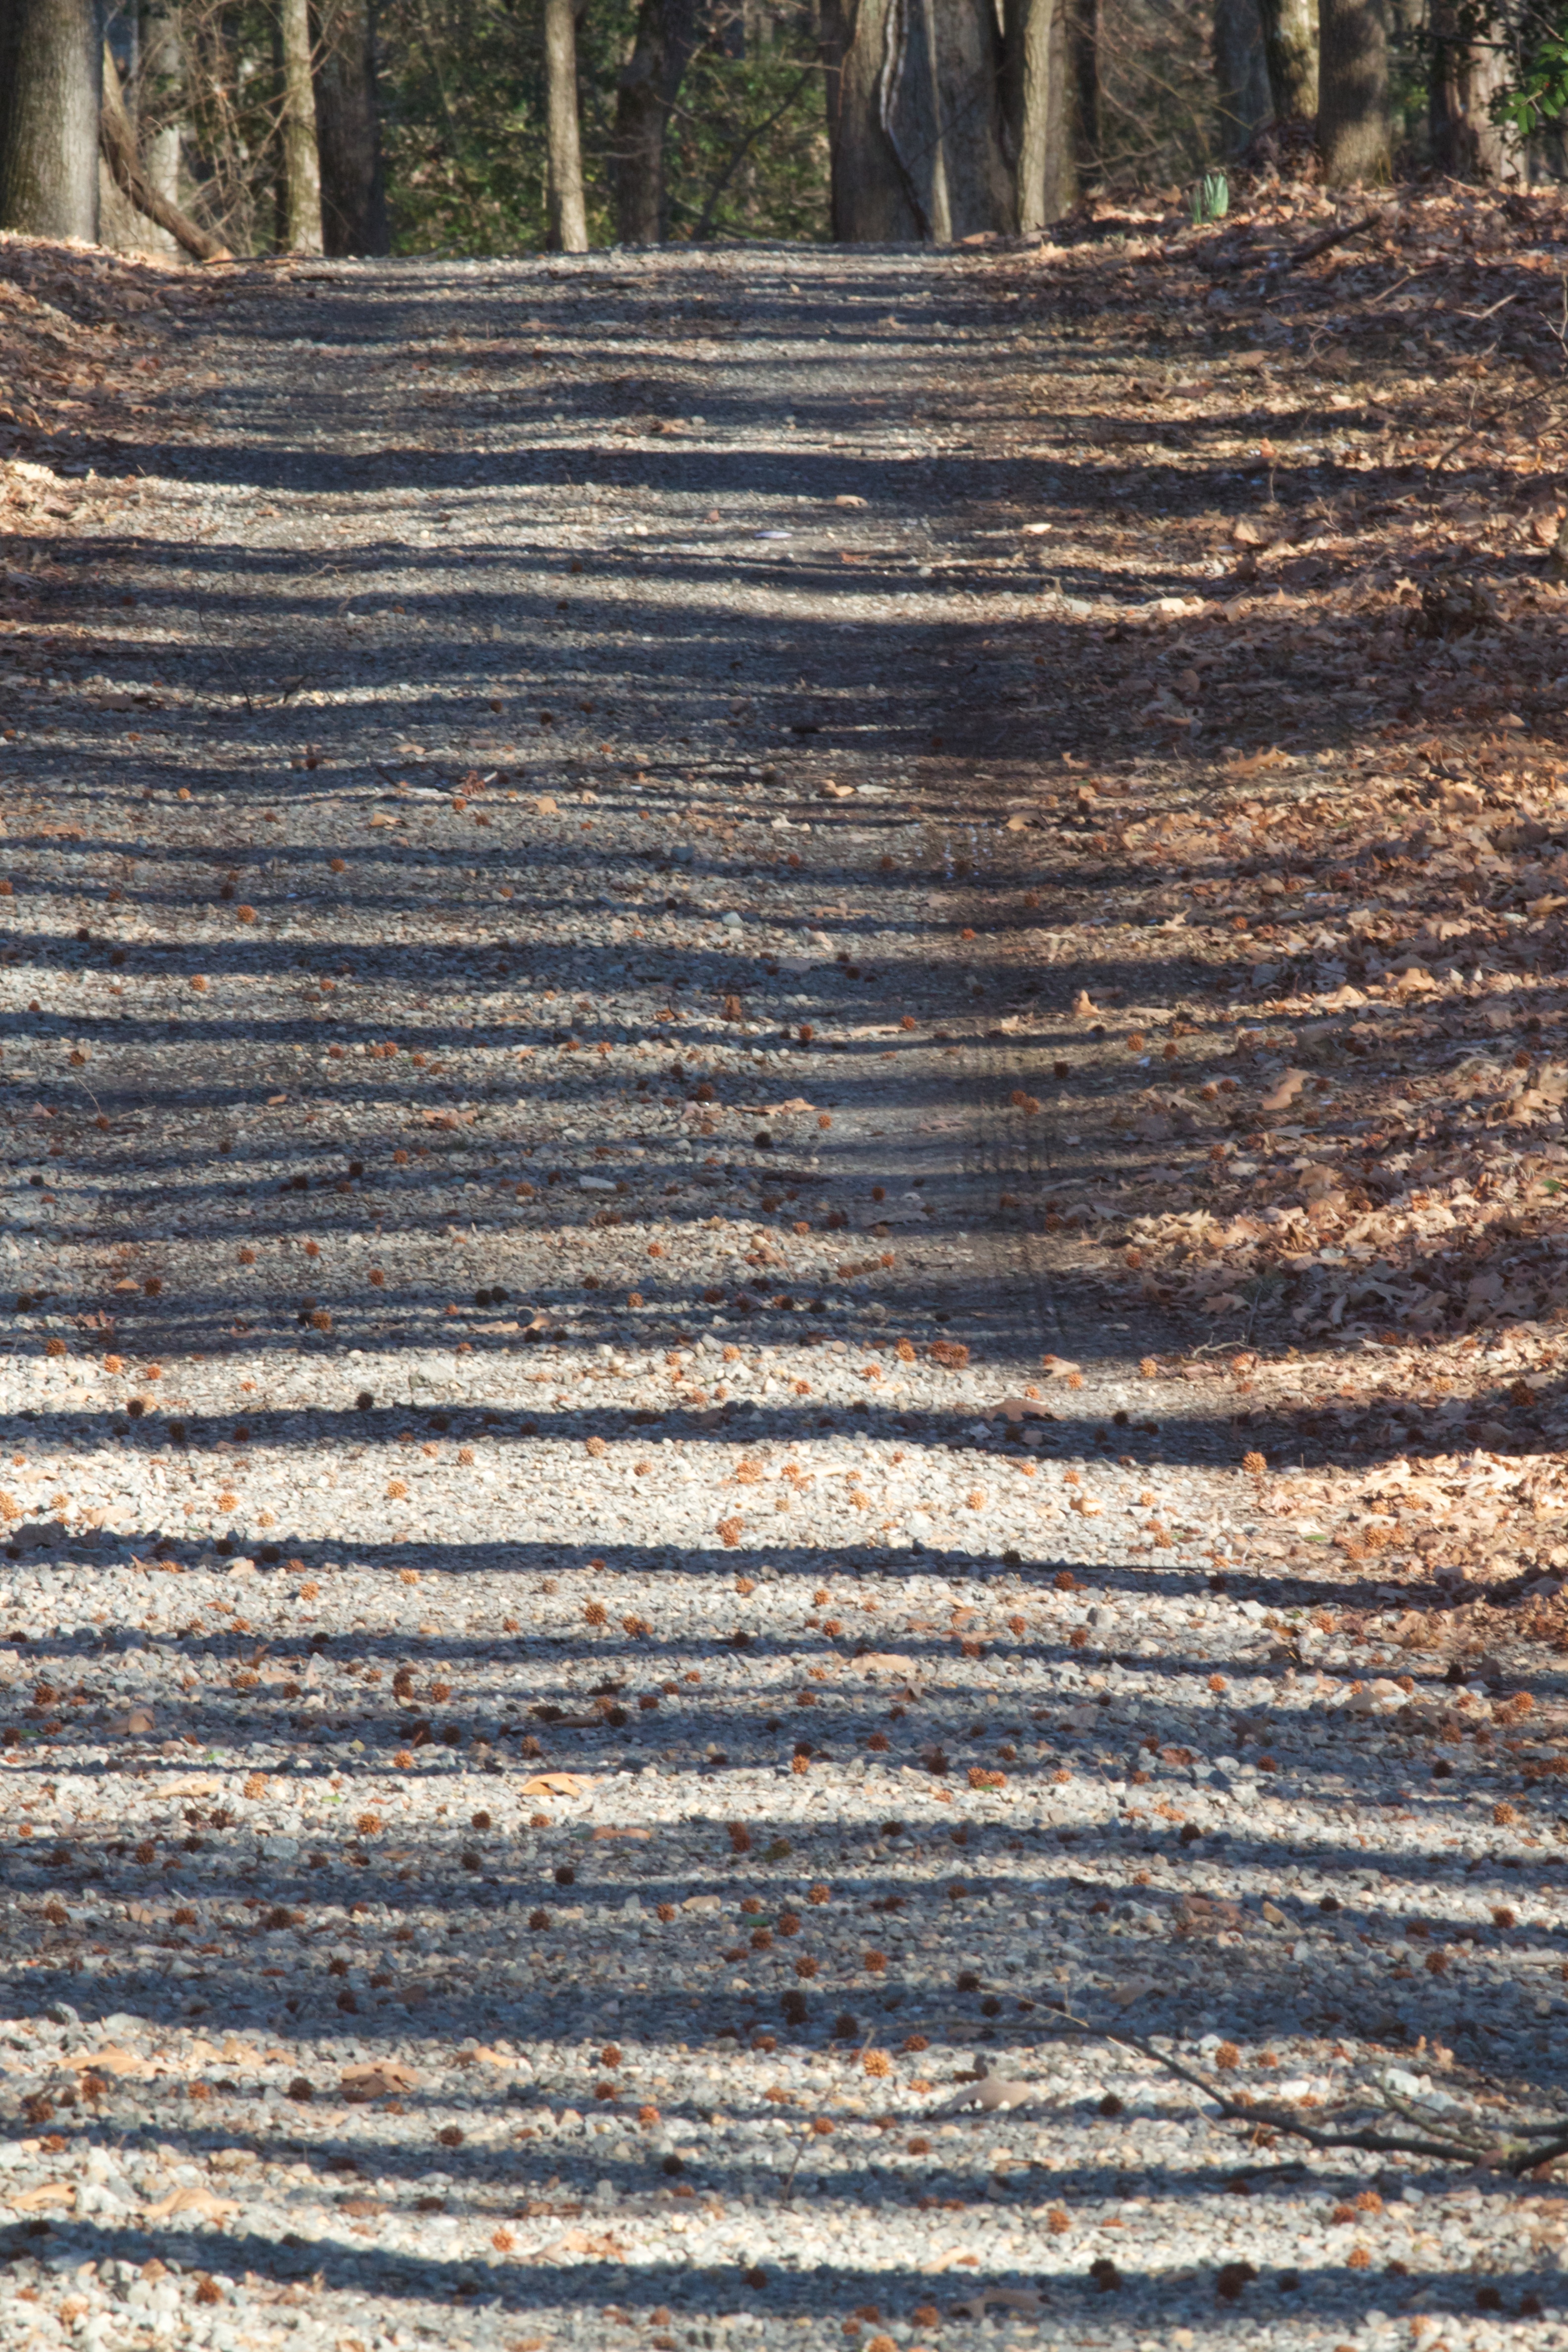
tree, forest, rock, wood, road, leaf, trunk, shadow, soil